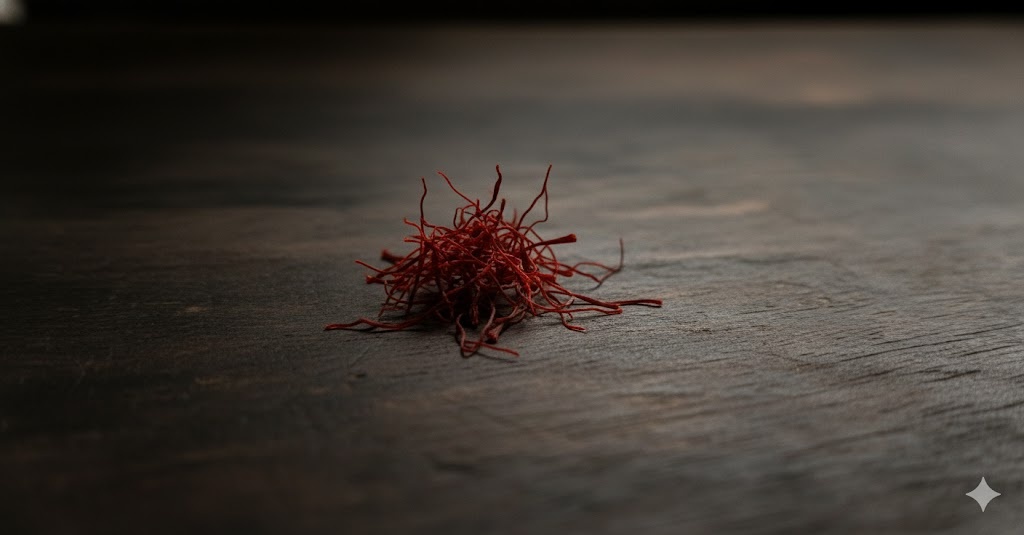
Saffron quality class: mogra